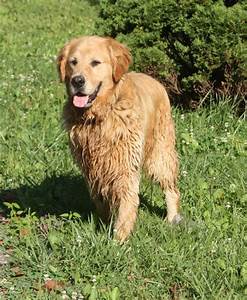
Label: cane